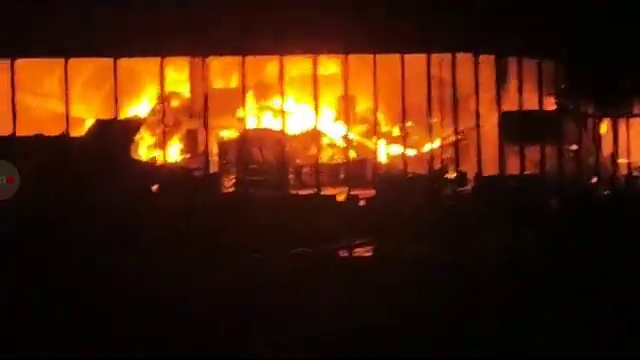
Fire: yes
Smoke: no